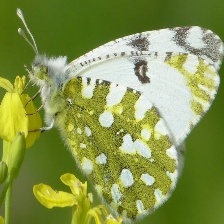
Species: EASTERN DAPPLE WHITE
Butterfly family (ImageNet category): cabbage_butterfly